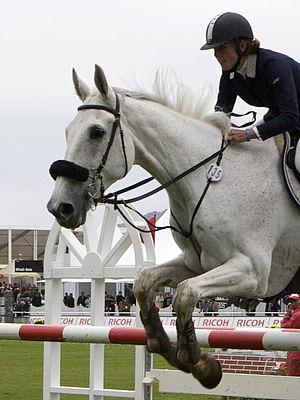
Les enrênements sont des moyens mécaniques qui agissent sur l'attitude du cheval, généralement sur le placement de la tête et de l'encolure, ainsi que leur angle de fermeture. Leur fonction peut être de stabiliser le cheval dans une attitude pratique, ou de faciliter un travail gymnastique. Ils permettent de parfaire l'attitude du cheval, de le muscler dans le bon sens, d'améliorer sa soumission et de faciliter son usage. Ils n'ont normalement pas vocation à se substituer au travail de dressage du cheval, sauf dans le cas des rênes fixes. L'effet d'un enrênement ne peut être positif que si l'impulsion est maintenue, par l'action du cavalier ou par l'action de la chambrière dans le cas d'un travail à pied. Il peut aussi être néfaste malgré une impulsion maintenue, notamment dans le cas des rênes allemandes.